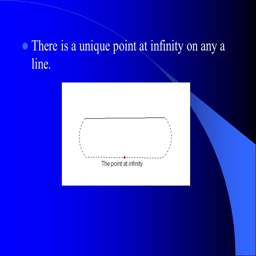
there is an unique point at infinity on any a line .